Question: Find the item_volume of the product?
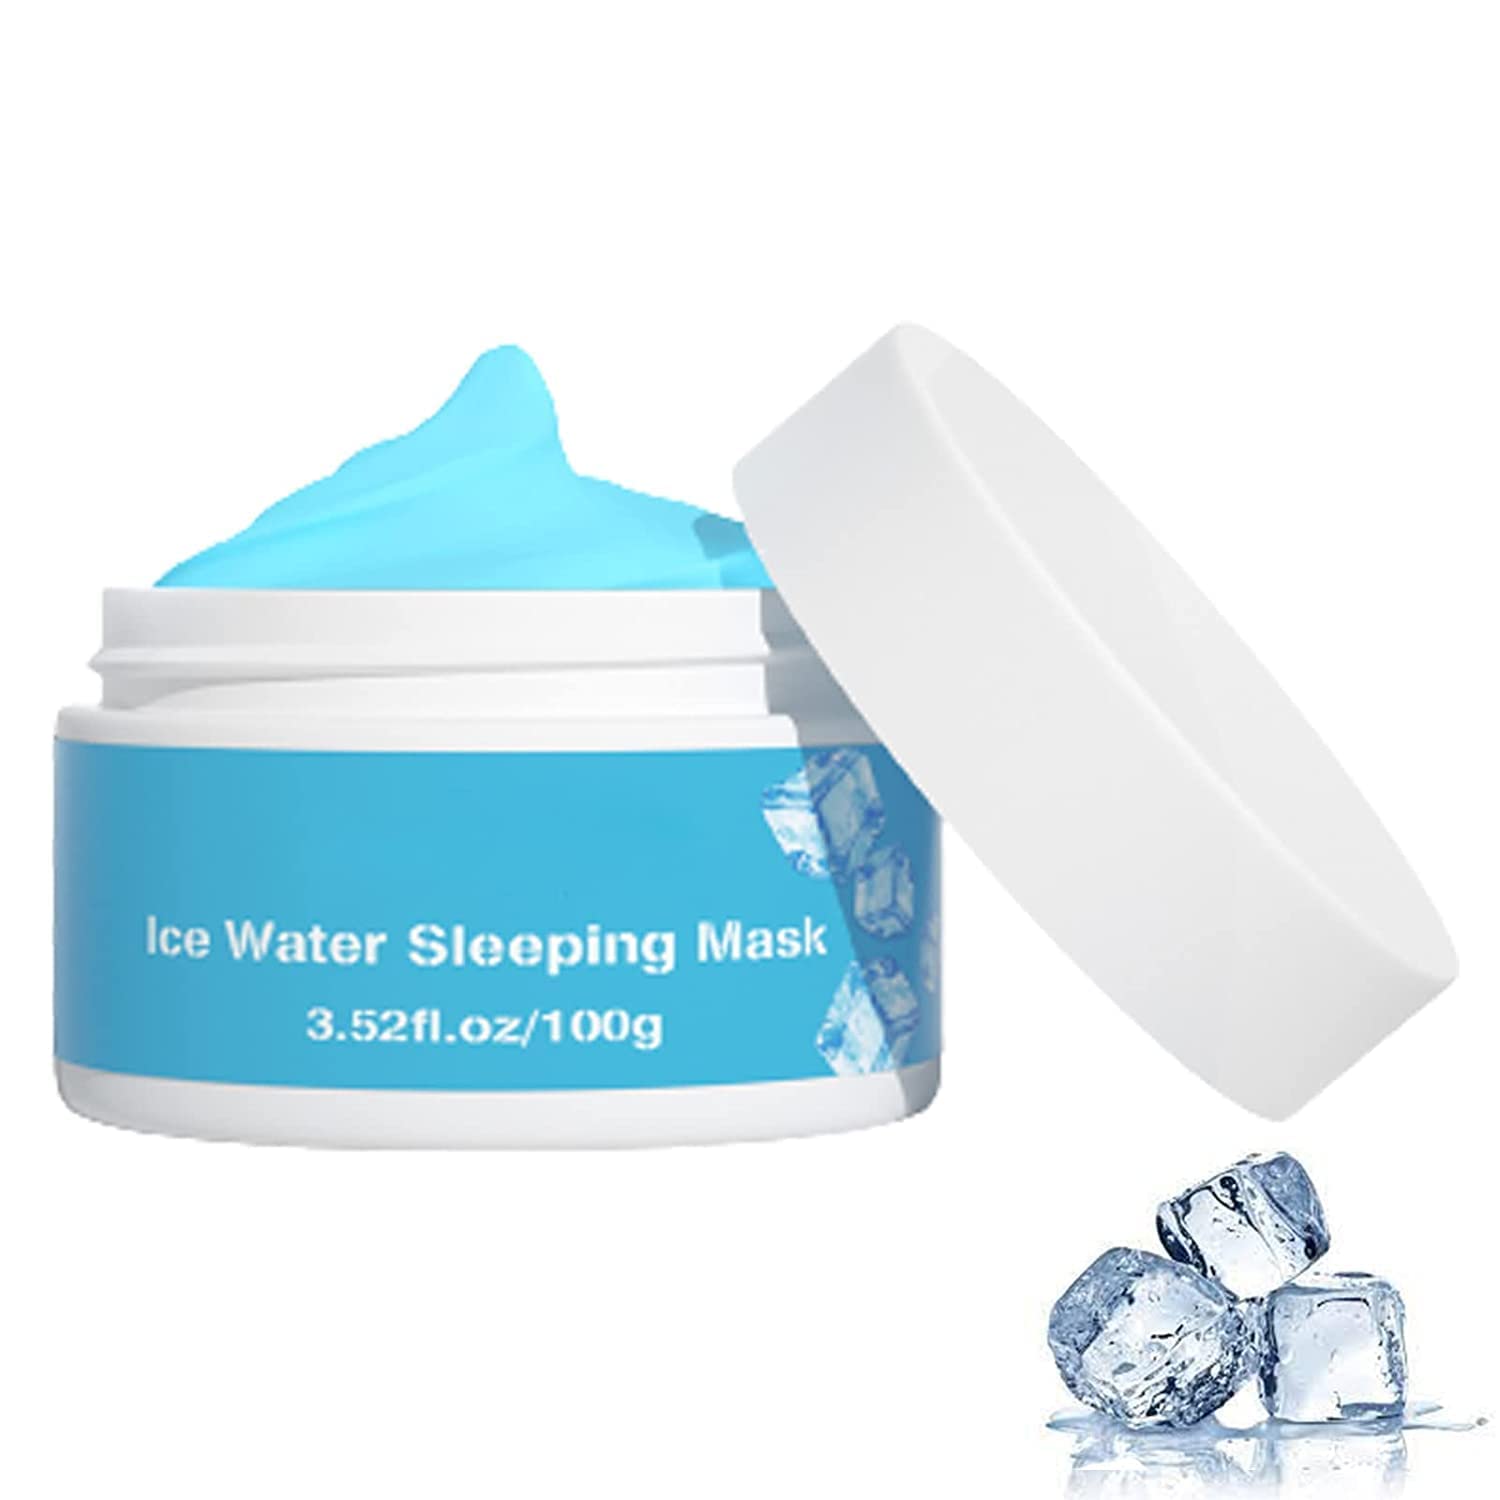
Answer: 3.52 fluid ounce